Pulmonoscorpius

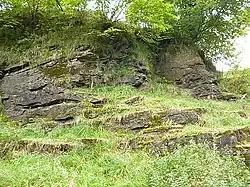
"Pulmonoscorpius" fossils have been recovered only from the East Kirkton Quarry in West Lothian, Scotland

Fossils of "Pulmonoscorpius kirktonensis" have been found at the East Kirkton Quarry, West Lothian in Scotland. Rock layers exposed at the quarry date back to the Carboniferous, specifically the Viséan and Serpukhovian stages of the Mississippian (Early Carboniferous) subperiod, around 336.0 – 326.4 million years ago. The name derives from "Latin "pulmonis", a lung, and Greek "skorpios", a scorpion." The species name "kirktonensis" refers to the East Kirkton Quarry.